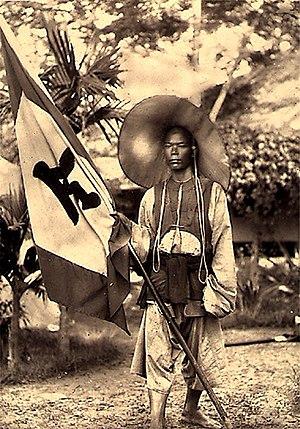
Les uniformes et armes des armées chinoises sont les tenues militaires et les armements des combattants et soldats chinois depuis l'époque de la première guerre de l'opium jusqu'à l'avènement de la République populaire de Chine.
Le siège de Tuyên Quang est un épisode de la guerre franco-chinoise survenu au Tonkin, dans l'actuelle province vietnamienne de Tuyên Quang : deux compagnies du 1ᵉʳ bataillon du 1ᵉʳ régiment étranger de la Légion étrangère commandées par le chef de bataillon Marc-Edmond Dominé y sont assiégées en vain par les Pavillons noirs du 23 novembre 1884 au 28 février 1885.